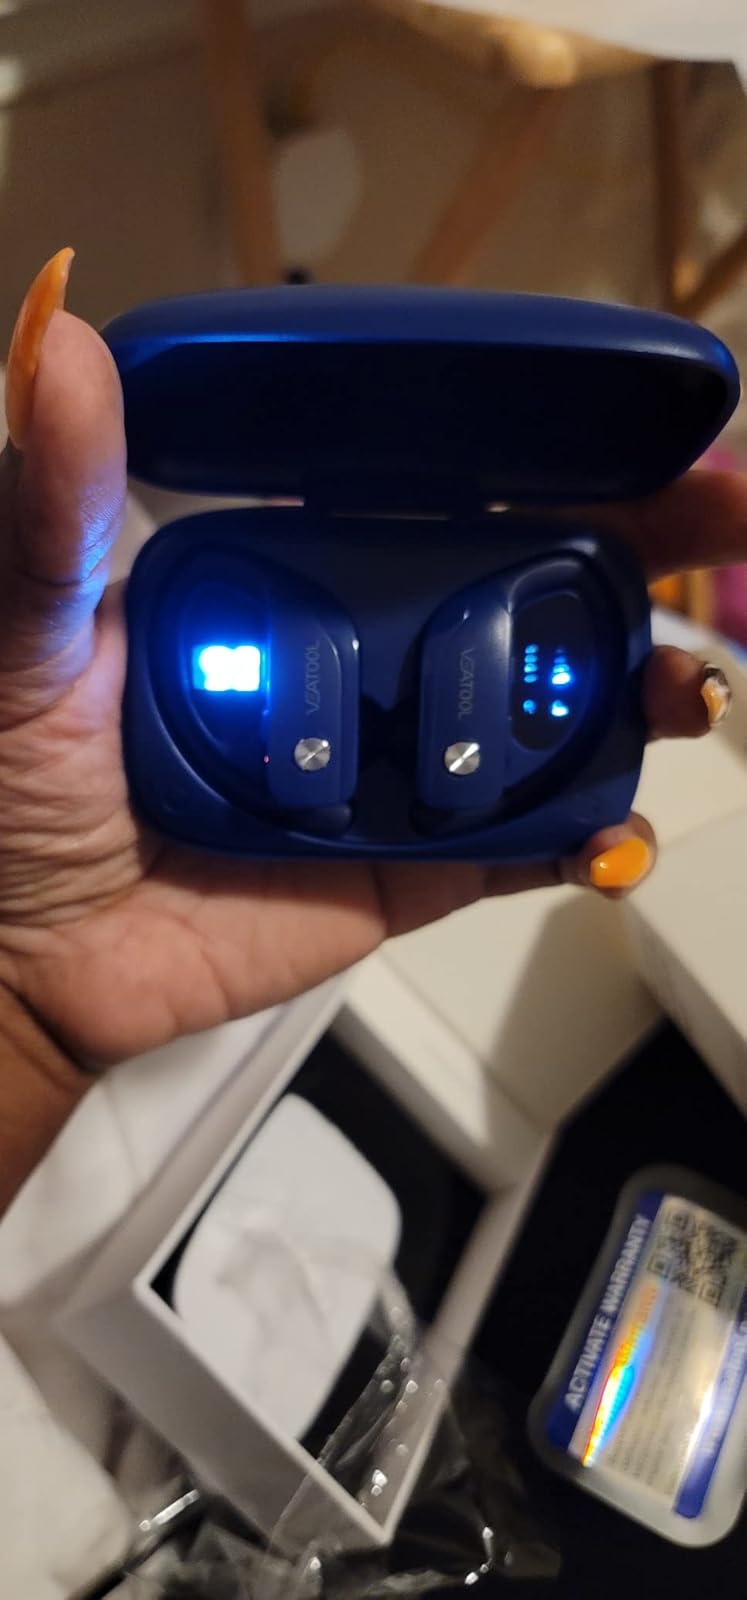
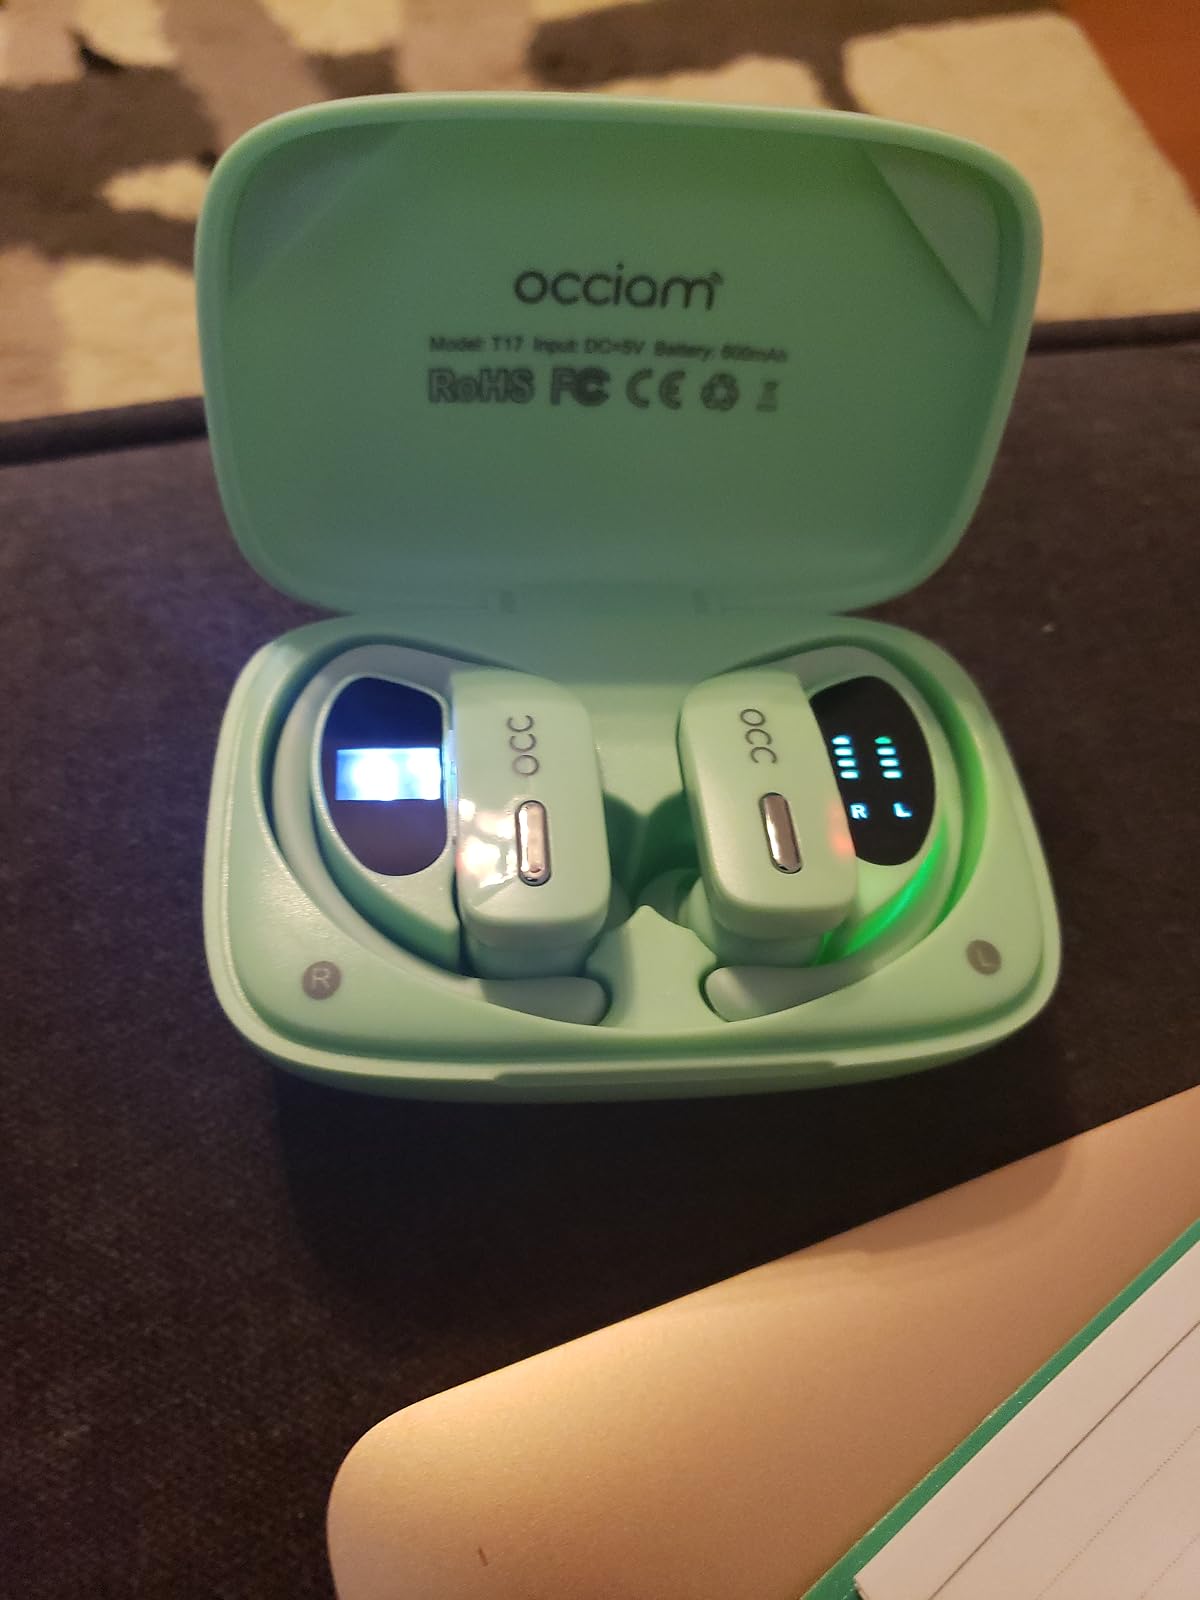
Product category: earbuds
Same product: no